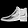
Label: Ankle boot